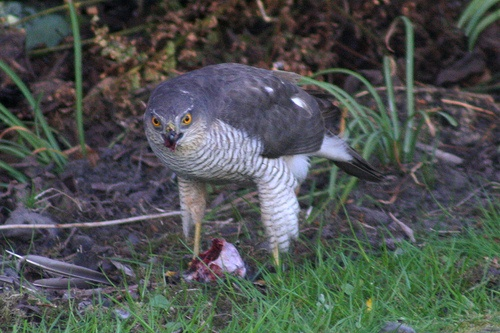
A gray and white bird eating a piece of flesh.
A hawk standing over its partially eaten prey.
A bird of prey in the grass with his kill
A bird is standing outside in the grass.
An owl is eating the flesh of another bird.